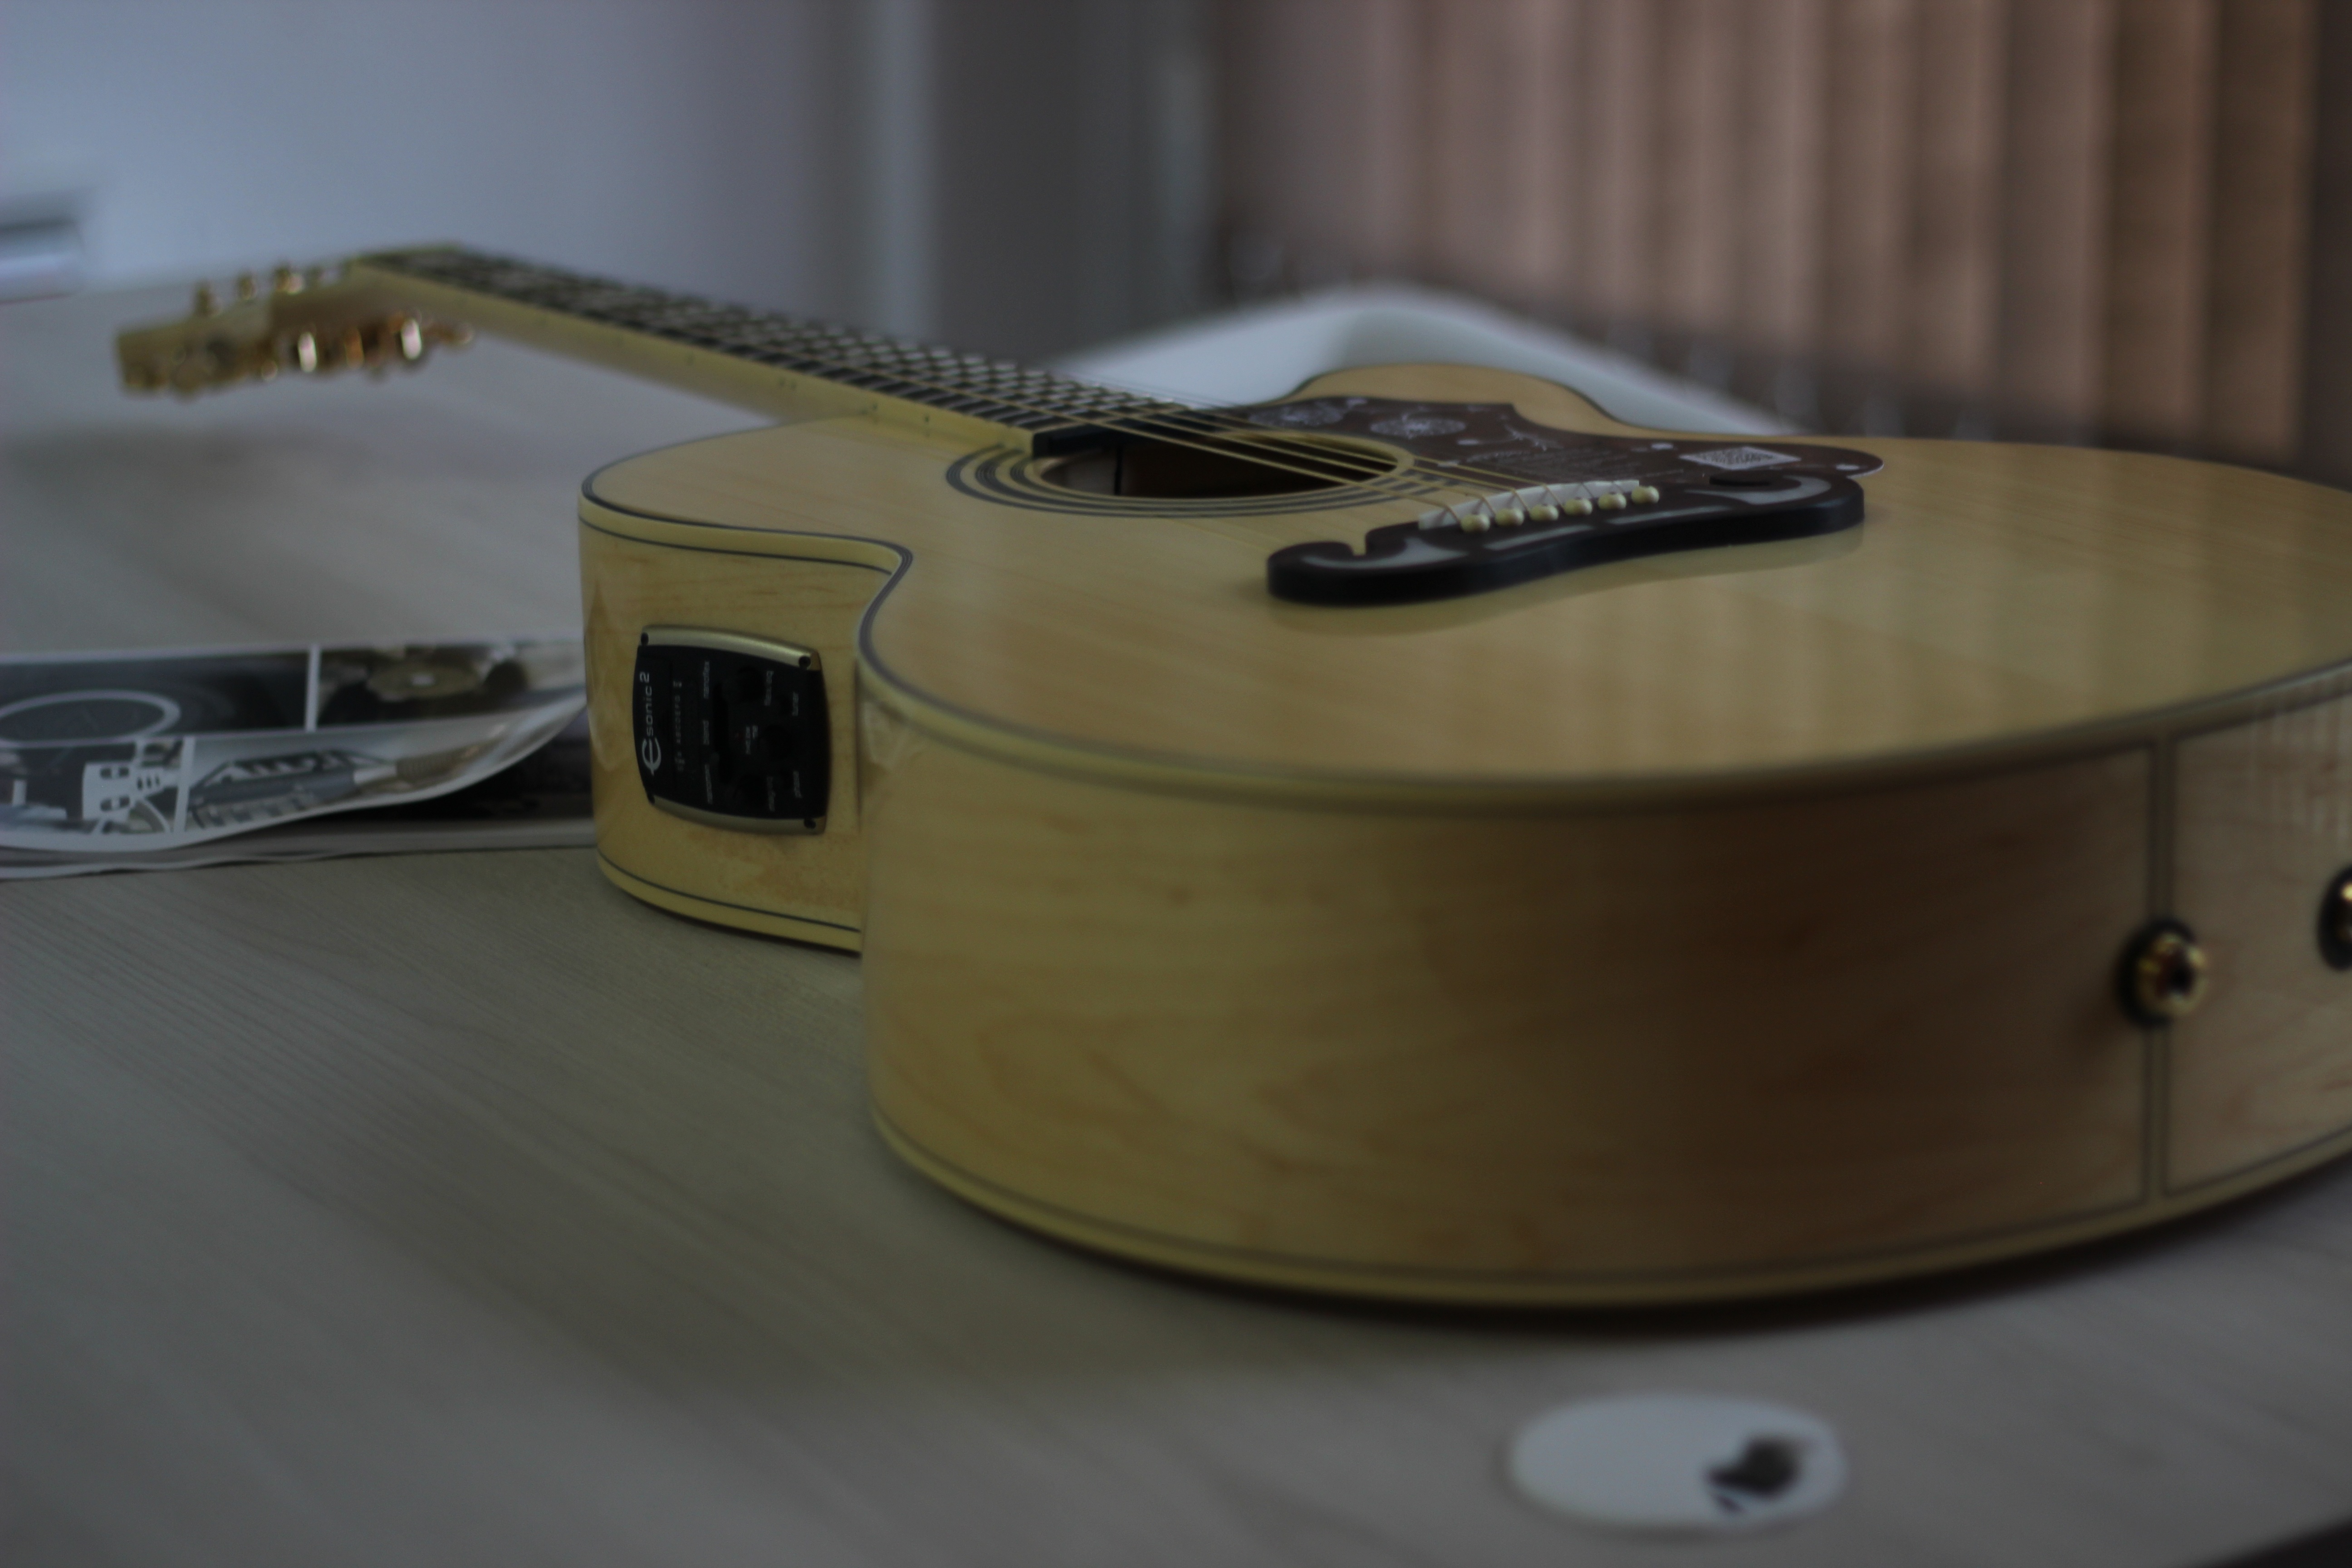
music, guitar, acoustic guitar, instrument, musical instrument, sound, bass guitar, string instrument, plucked string instruments